Invasion of Yugoslavia order of battle: Axis

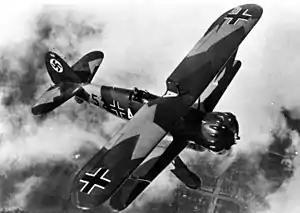
a biplane with Nazi German markings in flight

The German 12th Army was commanded by "Generalfeldmarschall" Wilhelm List, and consisted of one mountain, three infantry and two motorised corps. Most of the 12th Army was deployed along the Bulgarian-Greek border in preparation for the invasion of Greece, and of the corps commanded by List, only the two motorised corps were committed to the invasion of Yugoslavia. For the first phase of the invasion of Yugoslavia, the First Panzer Group was also assigned to the 12th Army.